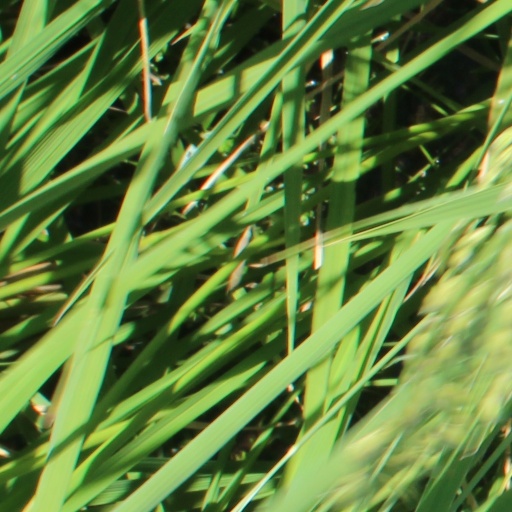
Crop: rice